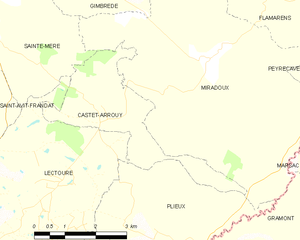
Castet-Arrouy est une commune française située dans le département du Gers en région Occitanie.